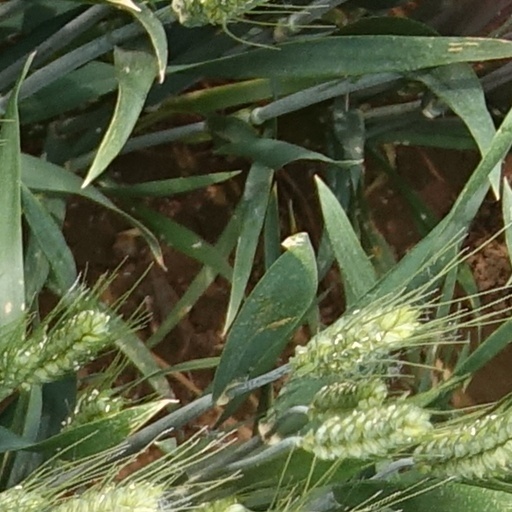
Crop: wheat